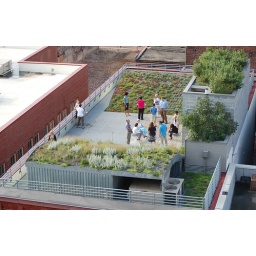
A view of ASLA's green roof in its entirety from a nearby building.